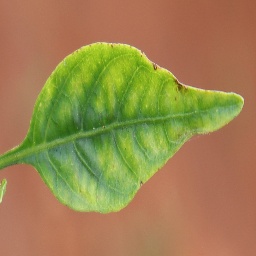
Label: nutritional